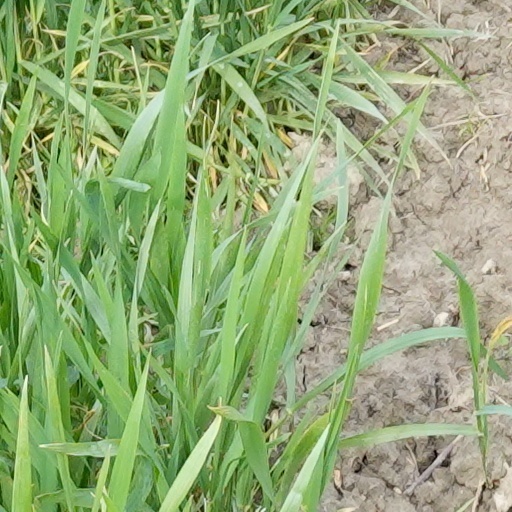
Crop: wheat